SM-65B Atlas

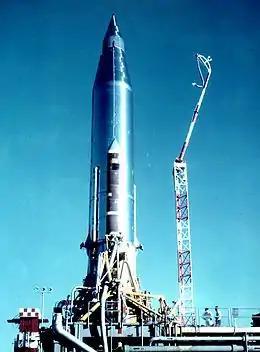
Atlas B (10B) before the launch of SCORE (USAF)

The Convair SM-65B Atlas, or Atlas B, also designated X-12 was a prototype of the Atlas missile. First flown on 19 July 1958, the Atlas B was the first version of the Atlas rocket to use the stage and a half design with an operational sustainer engine and jettisonable booster engine section. Unlike later Atlas models, the Atlas B used explosive bolts to jettison the booster section.